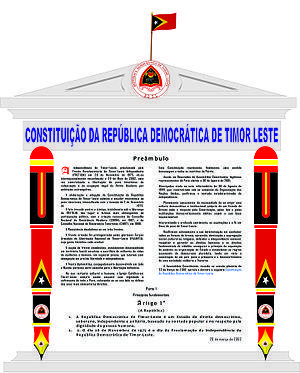
La constitution du Timor oriental, adoptée par une Assemblée constituante le 22 mars 2002, entre en vigueur le 20 mai 2002, lors de l'indépendance du pays.